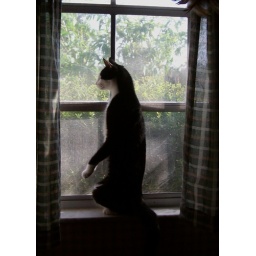
my favorite picture of my tuxedo cat in window